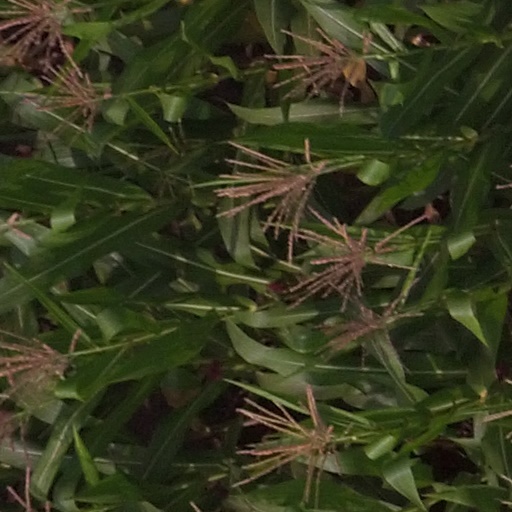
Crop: maize; corn